The Quest of Kadji

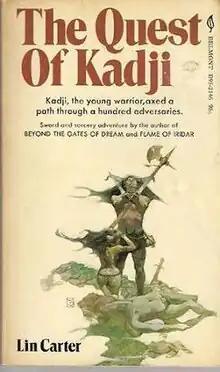
Cover art from the First edition

The Quest of Kadji is a fantasy novel by American writer Lin Carter, the first book of the Chronicles of Kylix series. It was first published in paperback by Belmont Books in July 1971, and was reprinted in December 1972. The first edition in the United Kingdom was published by Five Star Books in 1973. Wildside Press issued a trade paperback edition in December 1999 and an ebook edition in August 2014. The novel has been translated into Dutch, Portuguese and French.